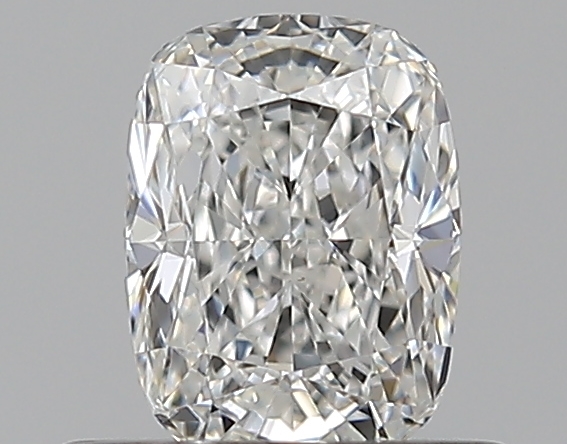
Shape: cushion
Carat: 0.5
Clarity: VS1
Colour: G
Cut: EX
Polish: EX
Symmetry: VG
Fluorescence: N
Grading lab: GIA
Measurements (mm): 5.33 x 3.98 x 2.77